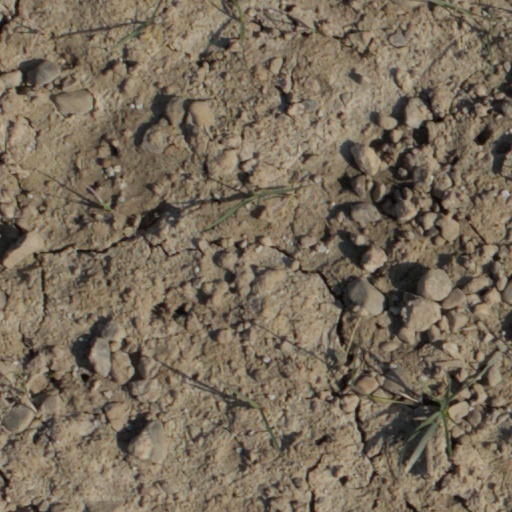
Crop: wheat